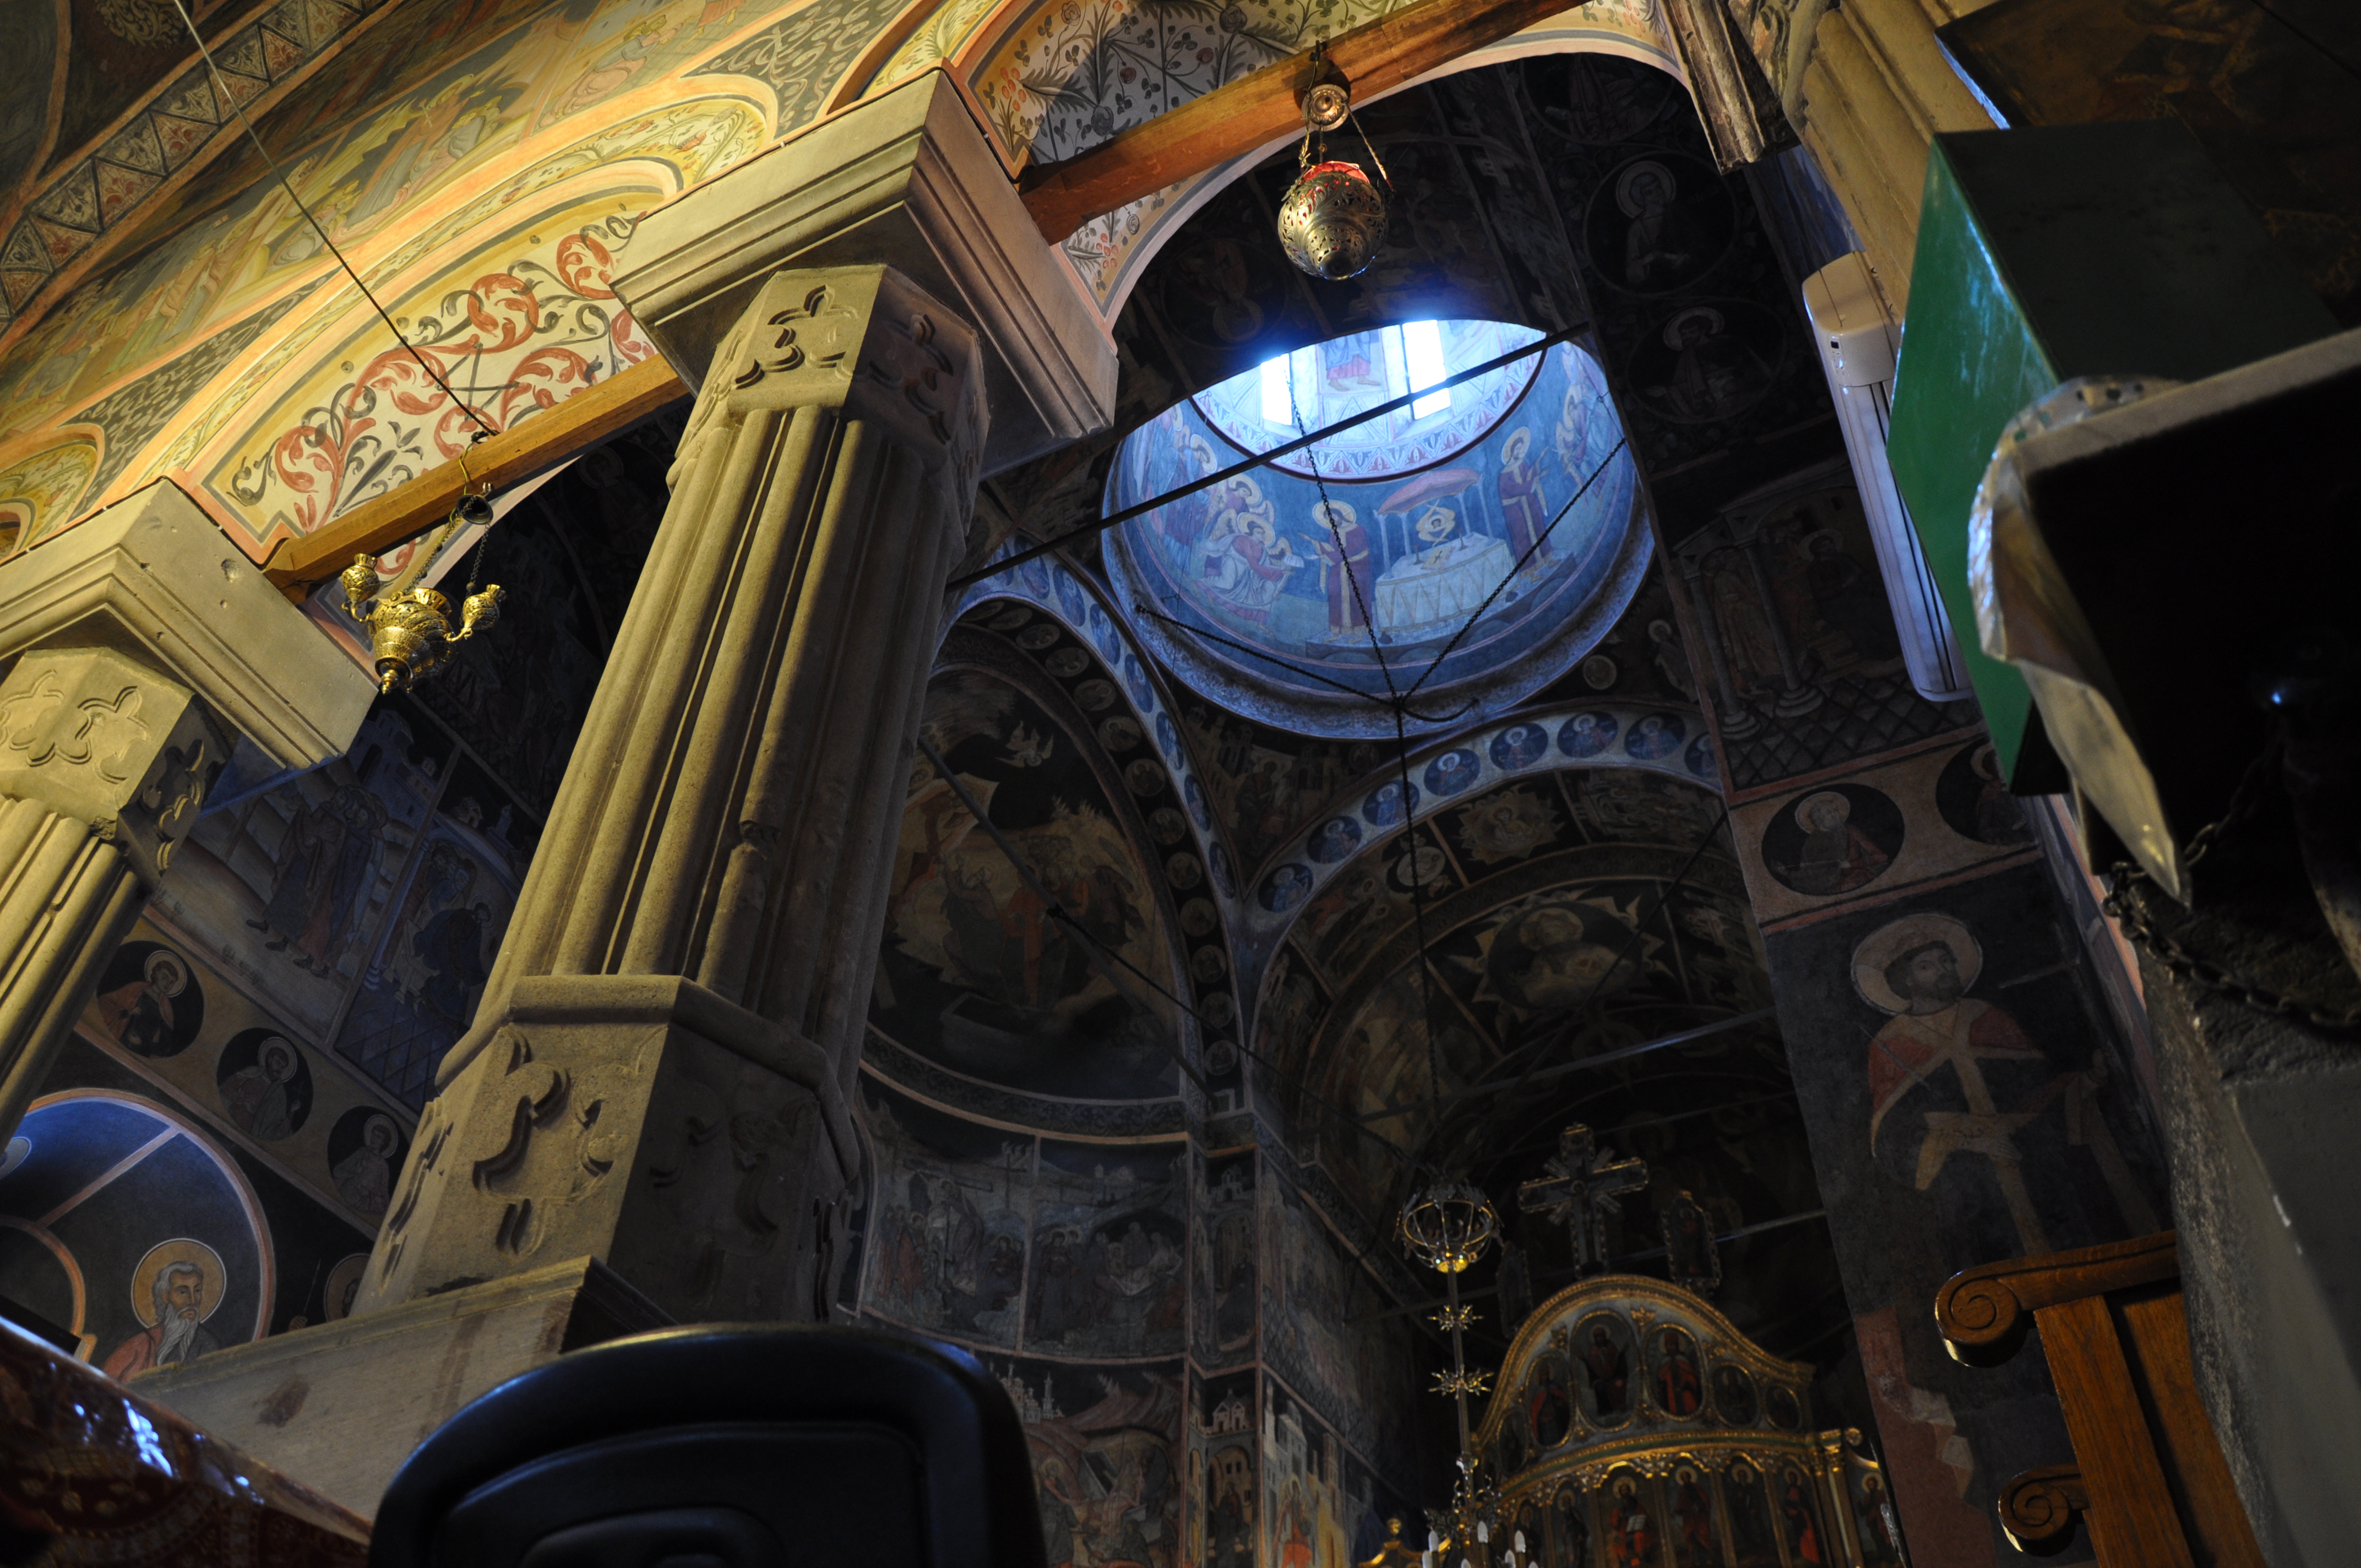
architecture, photography, building, photo, religion, church, cathedral, christian, photos, religious, free, de, temple, churches, fotografie, christianity, romana, style, orthodox, eastern, romania, bucharest, screenshot, bor, biserica, arhitectura, orthodoxy, romanian, ortodoxa, ortodoxia, ortodoxie, ecclesiastical, bisericeasc, cladire, edificiu, bucuresti, brancovenesc, cretulescu, kretzulescu, kretulescu, cretzulescu, cre tinism, cre tin